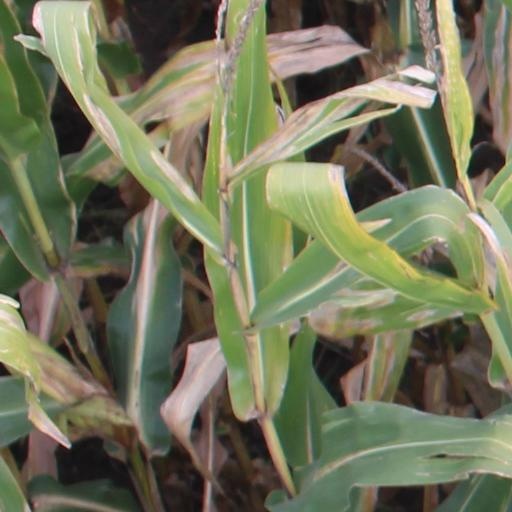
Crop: maize; corn